Machiya

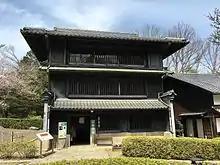
The Tōmatsu house from Funairi-chō, Nagoya, is an example of a large .

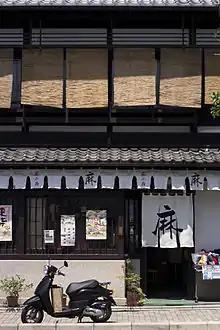
façade in Kyoto

The word is written using two kanji: and or , depending on the kanji used to express it.